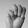
ASL letter: M